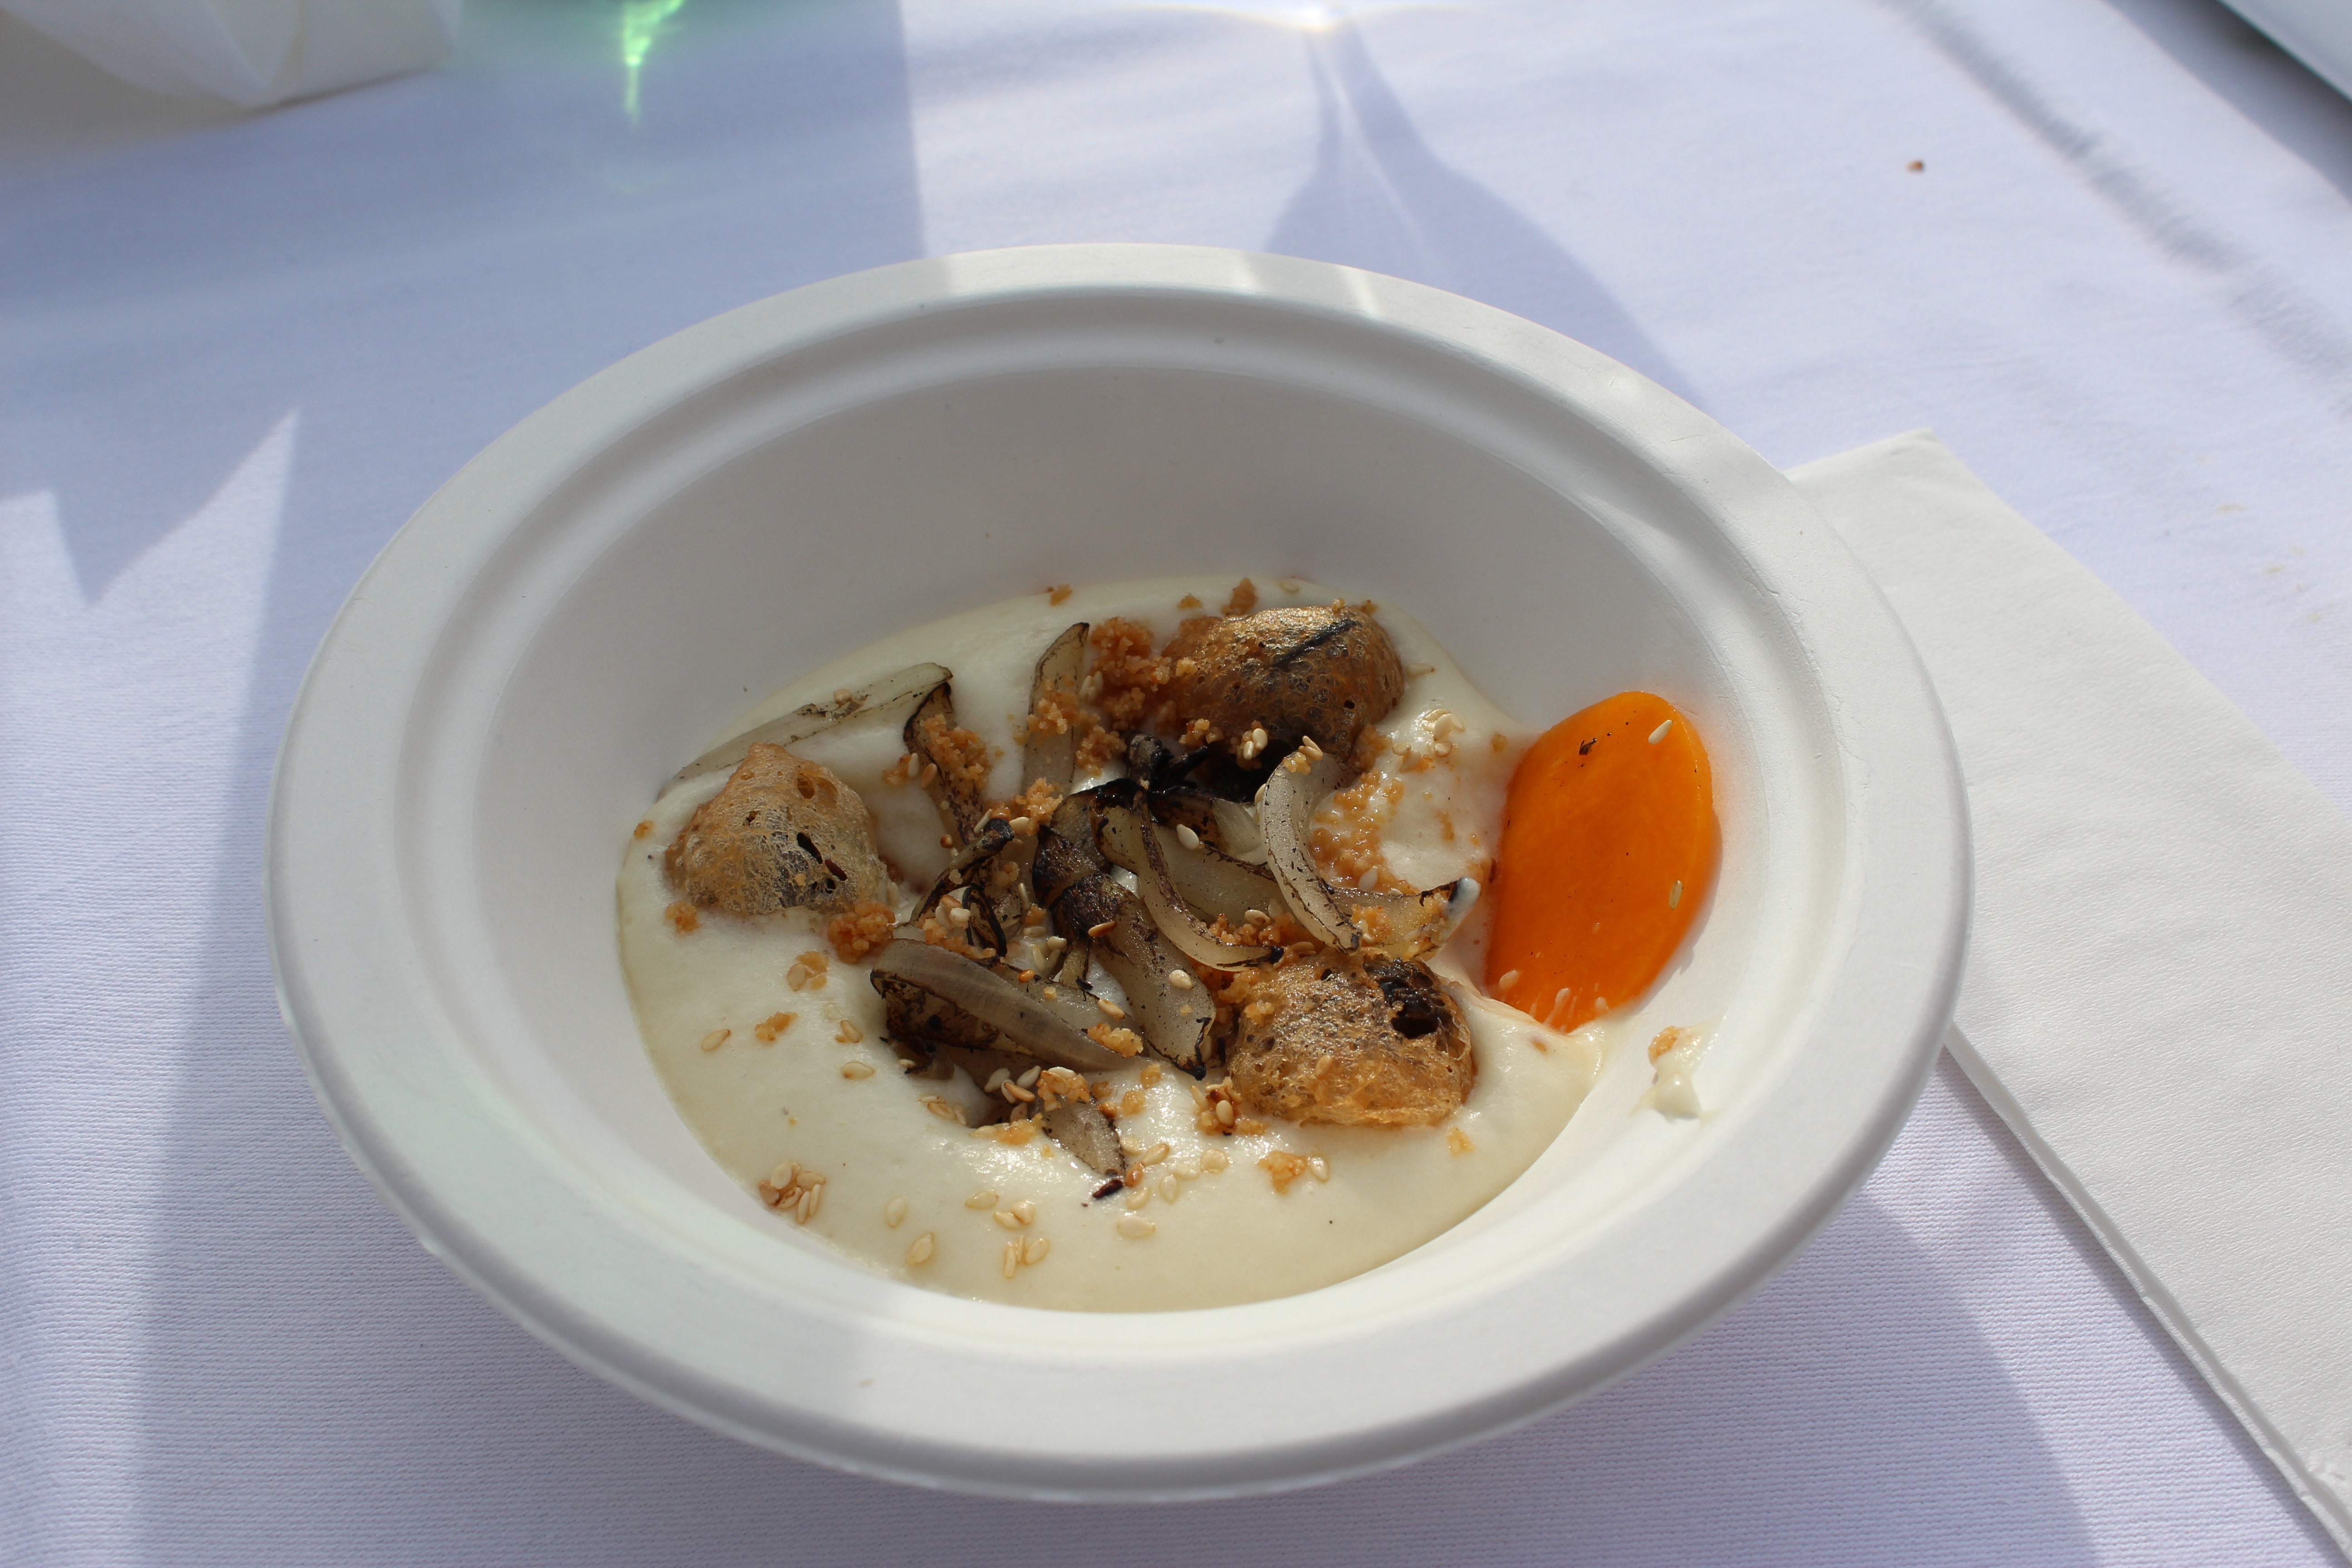
board, dish, meal, food, produce, breakfast, healthy, dessert, eat, lunch, cuisine, root, dinner, diet, bruges, celeriac